Amylopectin

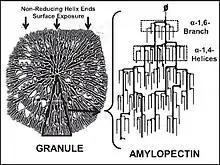

Plants store starch within specialized organelles called amyloplasts. To generate energy, the plant hydrolyzes the starch, releasing the glucose subunits. Humans and other animals that eat plant foods also use amylase, an enzyme that assists in breaking down amylopectin, to initiate the hydrolysis of starch.